Giulio Romano

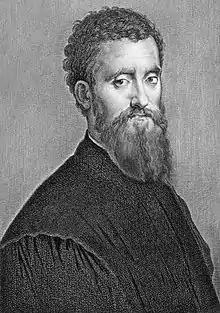
"Giulio Romano selfportrait", was copied in an engraving by Jean-Louis Potrelle (1788-1824)

He traveled to France in the first half of the sixteenth century and brought concepts of the Italian style to the French court of Francis I.